Matrona of Barcelona

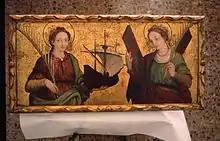
Gothic altarpiece with Saints Matrona (left) and Eulalia (right), from a 16th-century painter from Barcelona.

Matrona of Barcelona or Matrona of Thessalonica is a saint of the Roman Catholic Church and the Orthodox Church. She was recognized as a saint pre-congregation.